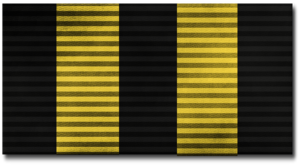
Lauri Karl Thorvald Malmberg en finnois né le 8 mai 1888 à Helsinki, mort le 14 mars 1948 à Helsinki est un militaire finlandais ayant combattu pour la Triplice durant la Première Guerre mondiale, puis dans les forces de libération de la Finlande. Il est ensuite général en chef de l'armée finlandaise.